Highland Park, New Jersey

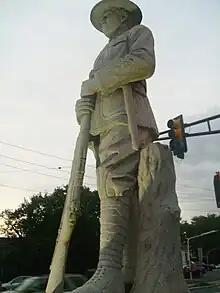
The Doughboy statue in downtown Highland Park

Highland Park had its own school district and on March 15, 1905, the Borough of Highland Park was formed. Highland Park's drive for independence from Raritan Township arose over the issue of public schooling. Residents wanted an independent school system and there was a related dispute over school taxes. The fire department, which had formed in 1899, also wanted more local control over their affairs. The 1905 New Jersey census counted 147 dwellings in the new borough. In 1918, Robert Wood Johnson II was appointed to the Highland Park Council and became mayor in 1920. His summer house and estate was located on River Road, just north of the railroad tracks.